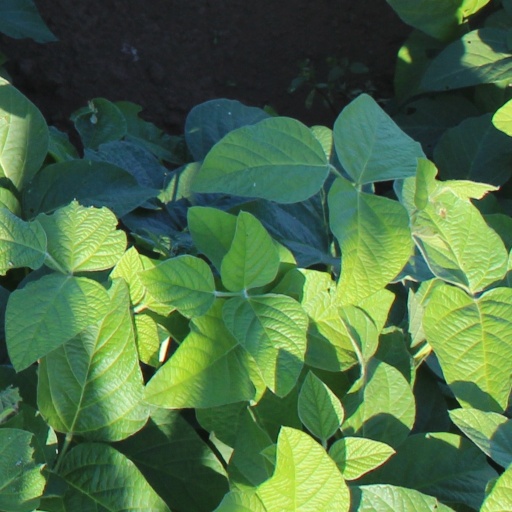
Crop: soybean